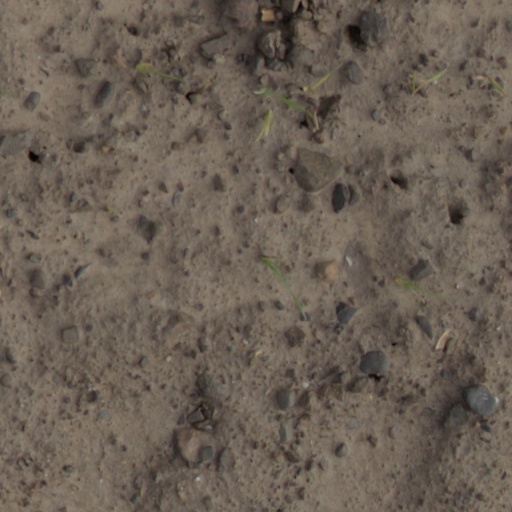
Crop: wheat